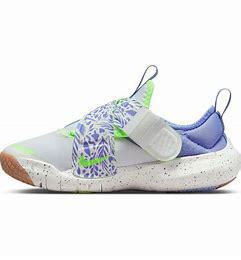
Brand: Nike
Model: Flex Advance